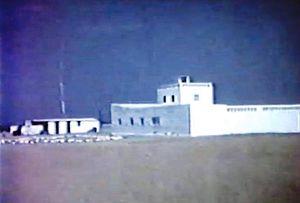
Khor Angar est une petite ville portuaire de la république de Djibouti du nord du pays située à proximité du Ras Siyan, face à l'archipel des Sept-Frères.